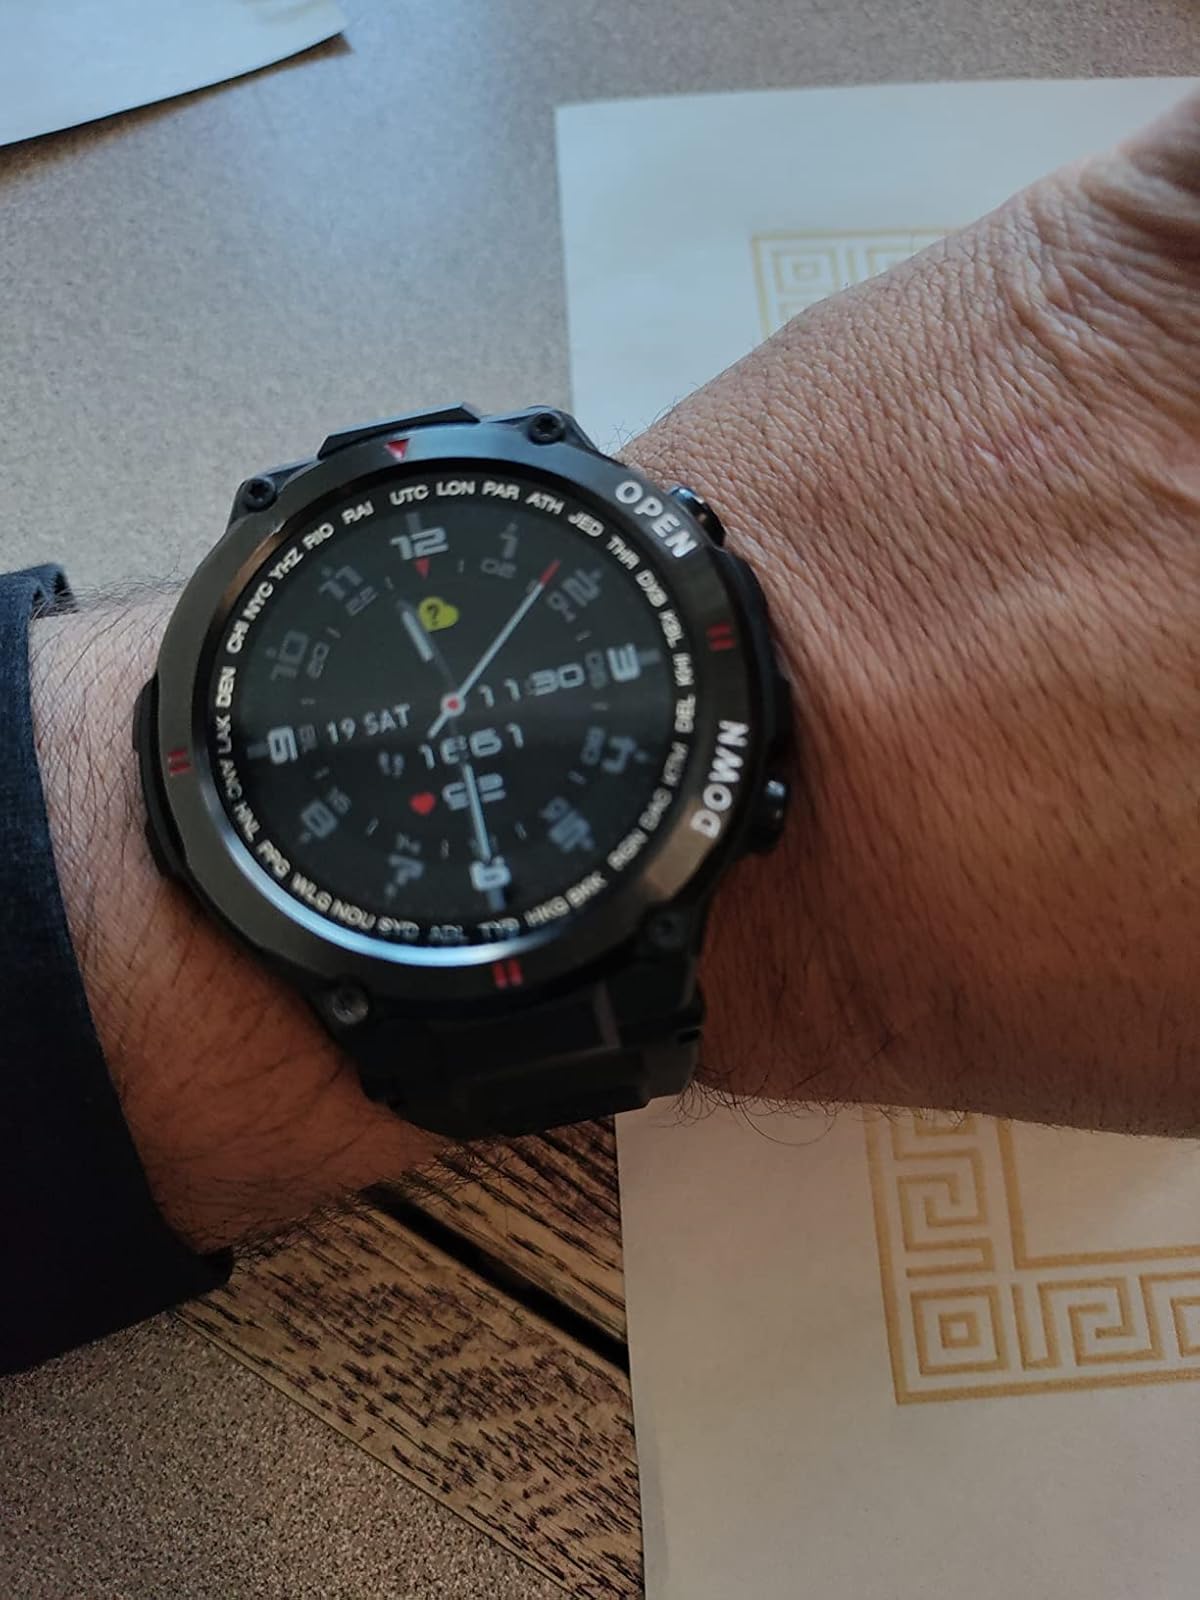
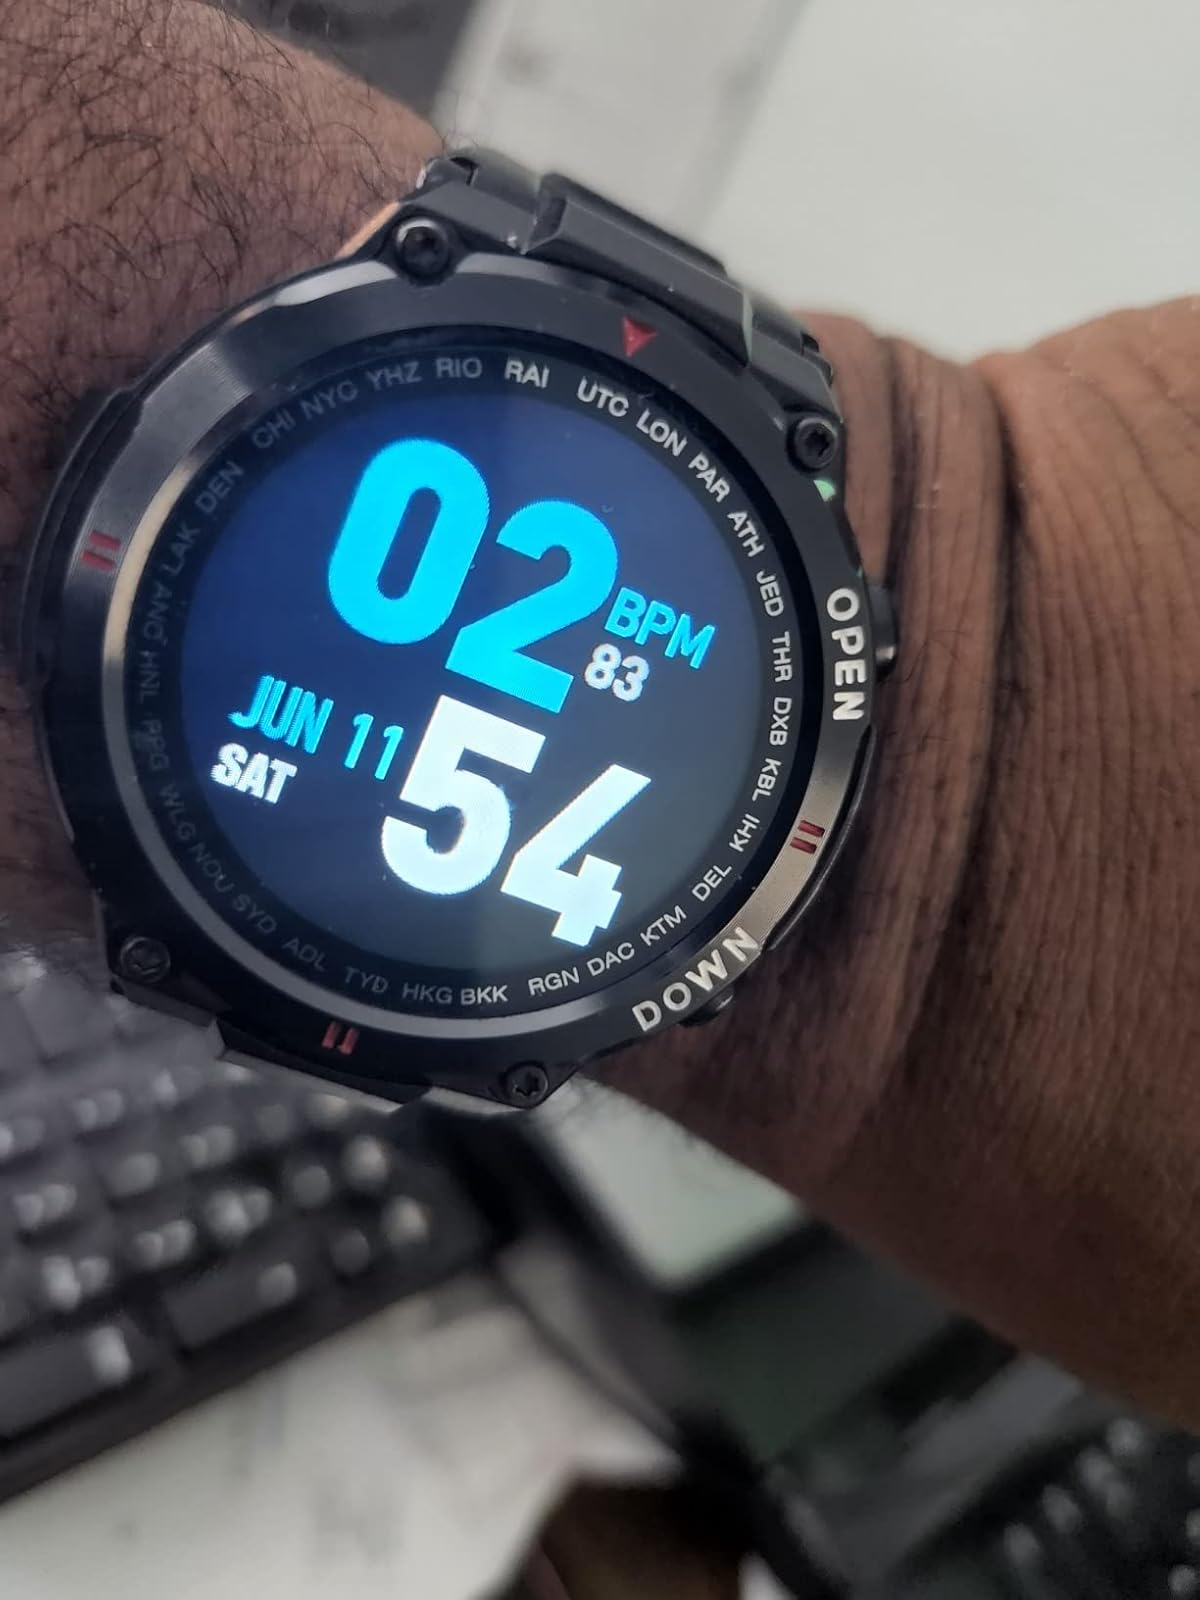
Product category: smartwatch
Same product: yes